List of minor characters in the Alice series

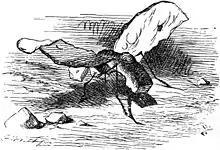
The Bread and Butterfly

While taking a train across the third square, Alice encounters several passengers, including a man dressed entirely in white paper, a goat, a horse with a cold, a beetle, and the Gnat (see below).